Said Mohamed Hersy

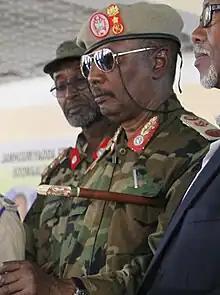
Said Mohamed Hersi in (2017)

"Sareeye guud" Said Mohamed Hersy "also known as" 'General Siciid Dheere' is a Somali military official. Beginning in 2008, he served as Chief of Army under the Transitional Federal Government. Dheere was replaced with Yusuf Osman Dhumal on 15 May 2009, and subsequently became a security advisor to then President Sheikh Sharif Ahmed.